Sugar Ray Seales

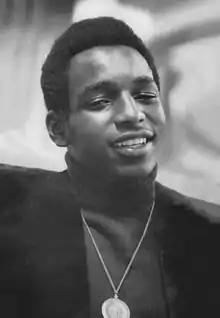
Seales in 1973

"Sugar" Ray Seales, (born September 4, 1952) is an American former boxer. He was the only American boxer to win a gold medal in the 1972 Summer Olympics. As a professional, he fought middleweight champion Marvin Hagler three times. He is also the former NABF and USBA middleweight champion.